Wayde Preston

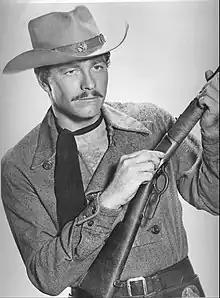

In "Colt .45" he played Christopher Colt, a government undercover agent who masquerades as a Colt 45 revolver salesman traveling throughout the Old West. Preston also played the role of Christopher Colt in 1958 and 1959 in four episodes relating to "The Canary Kid" of the ABC/WB "Sugarfoot" series. Preston appeared in "The Saga of Waco Williams" on "Maverick".